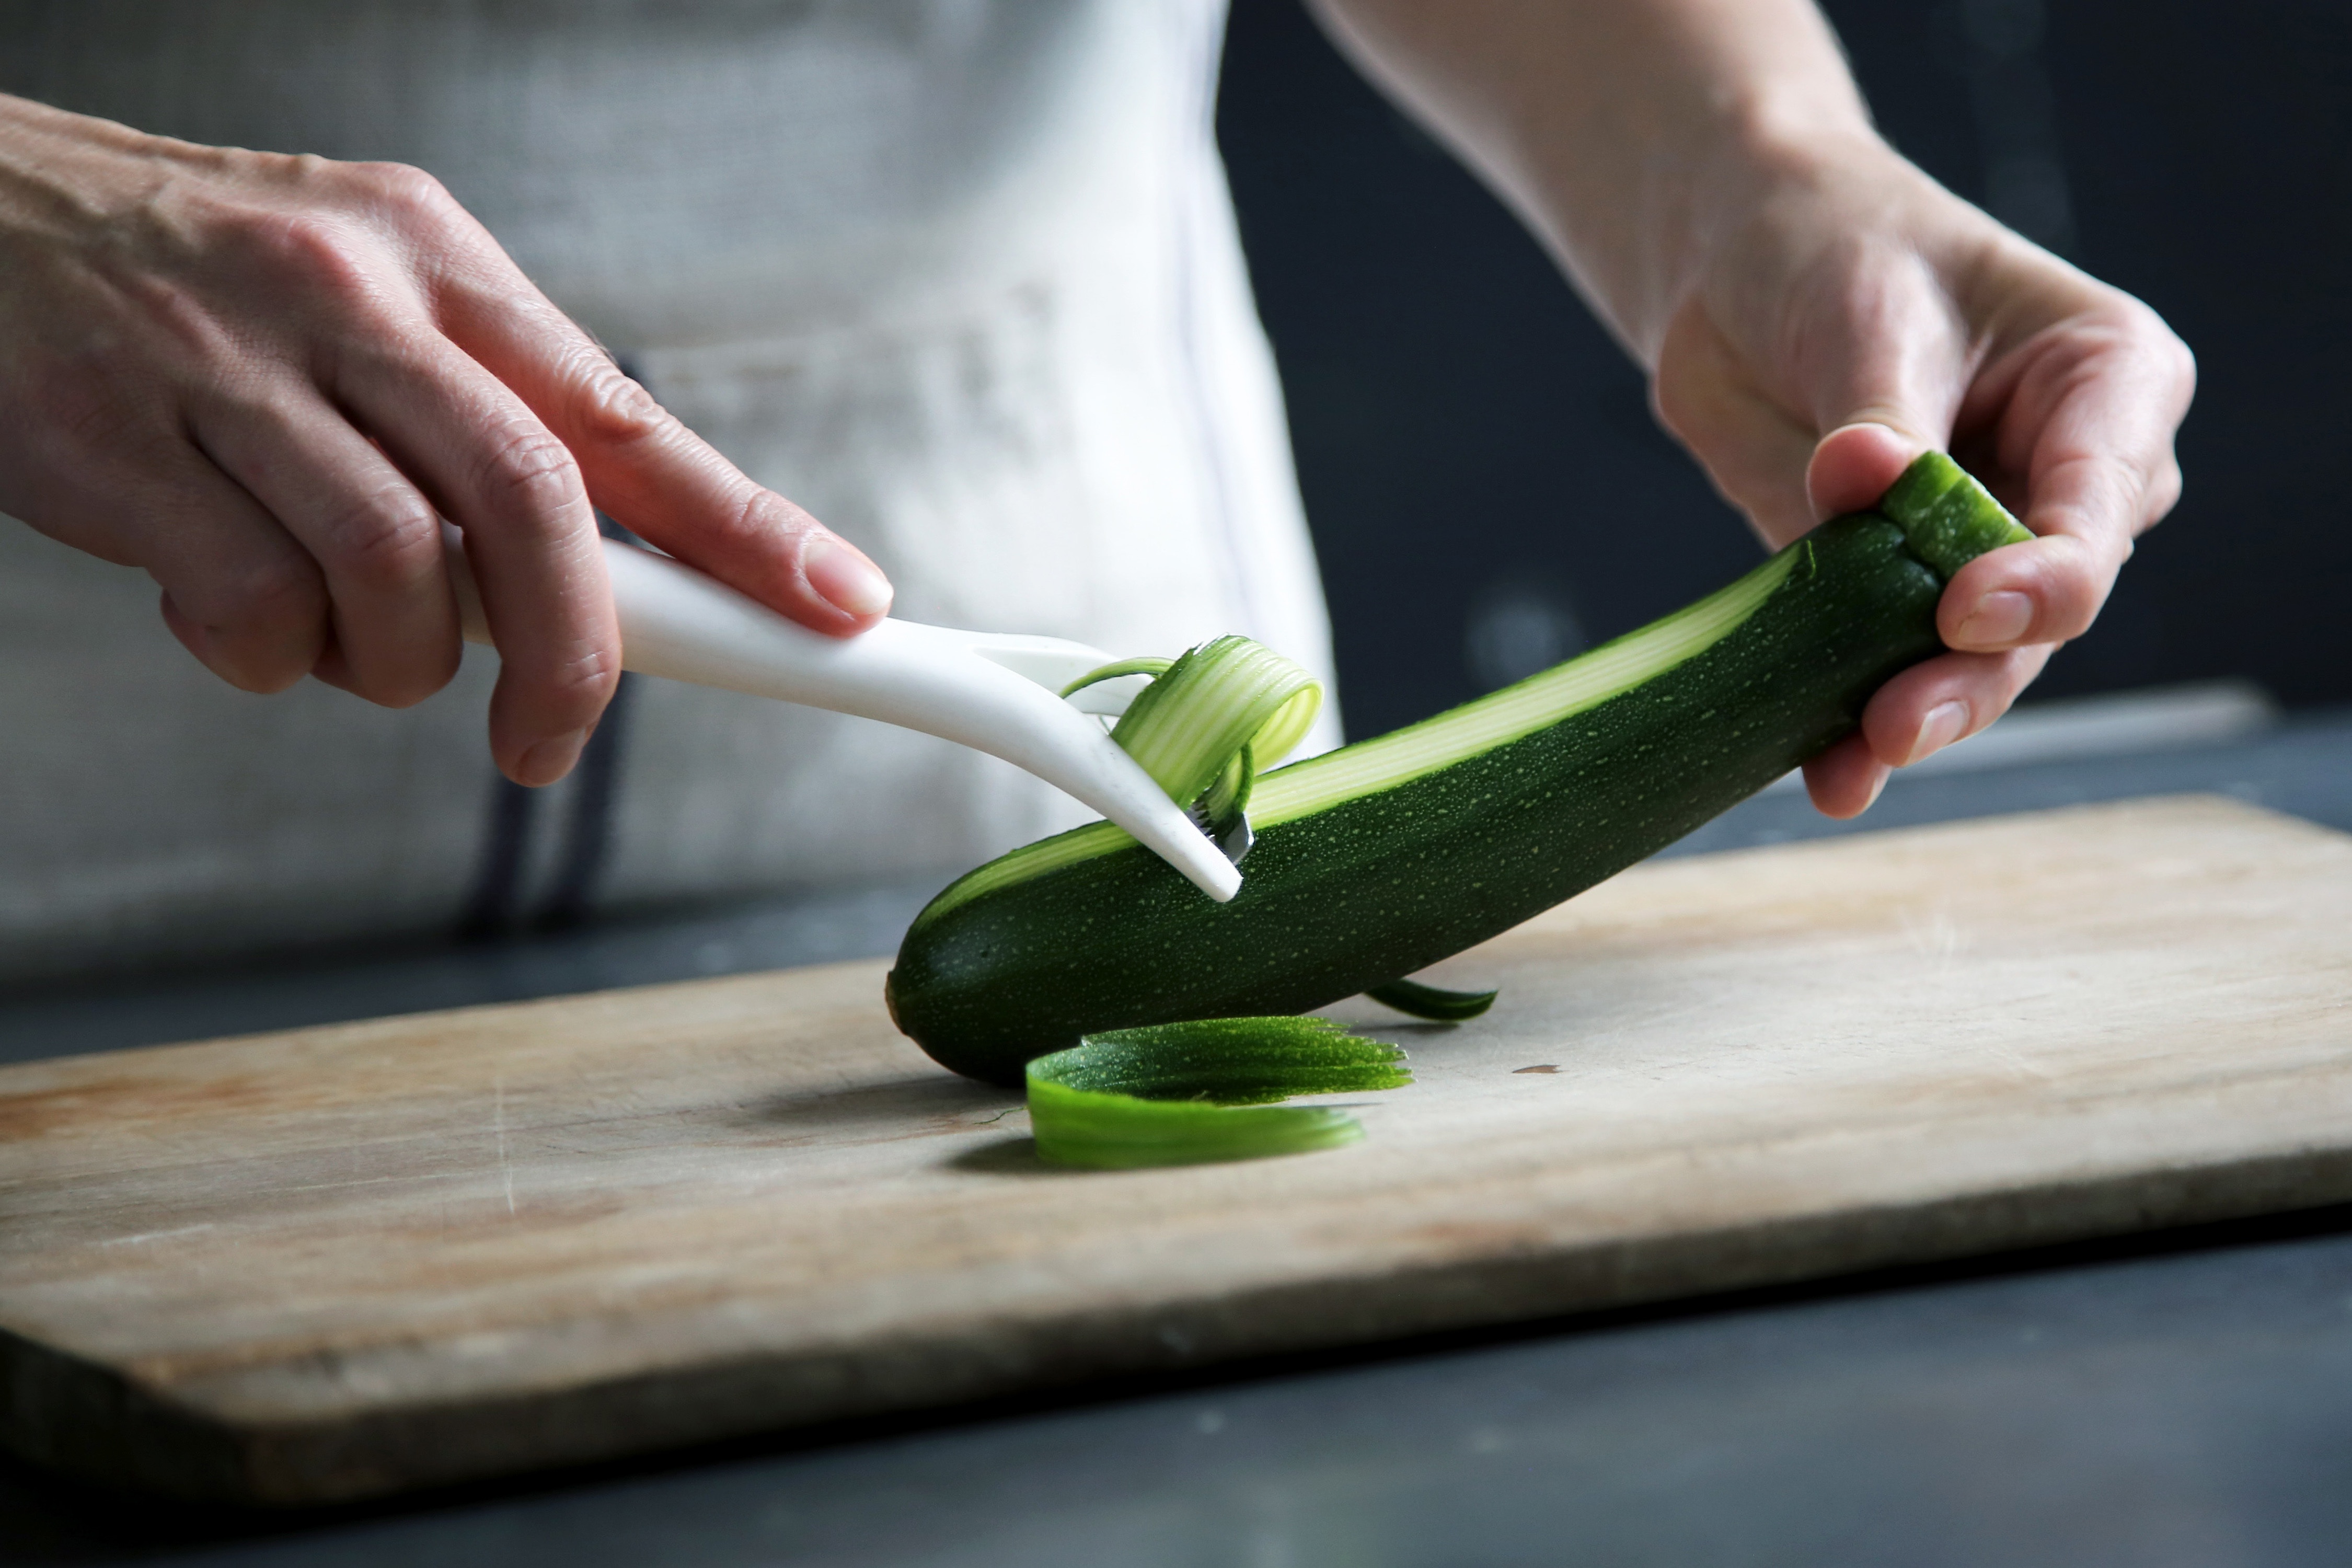
food, zucchini, vegetable, leek, plant, cutting board, hand, ingredient, summer squash, cuisine, recipe, cooking, vegan nutrition, produce, scallion, knife